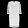
Label: Dress